Reef Life Survey

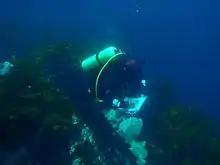
Diver swimming a transect for Reef Life Survey

Standard survey procedures are used matched to a variety of habitat topographies, and using simple equipment - waterproof clipboard with records sheet, underwater camera, and 50m surveyor's tape measure. The surveys are typically repeated at irregular intervals at listed sites, identified by GPS location, transect depth and direction, and are usually conducted as a pair of transects in opposite directions from the nominal position, at approximately constant depth. Data collected includes fish counts by visual census in a 5m x 5m corridor on both sides of the transect line (Method 1), mobile invertebrate counts in a 1m corridor on both sides of the line (Method 2), and photo-quadrats at 2.5m intervals along the 50m transect line. Manufactured debris may also be recorded. Off transect observations of interest are recorded separately (Method 0). Numbers and size class are recorded for fish, just numbers for most invertebrates.